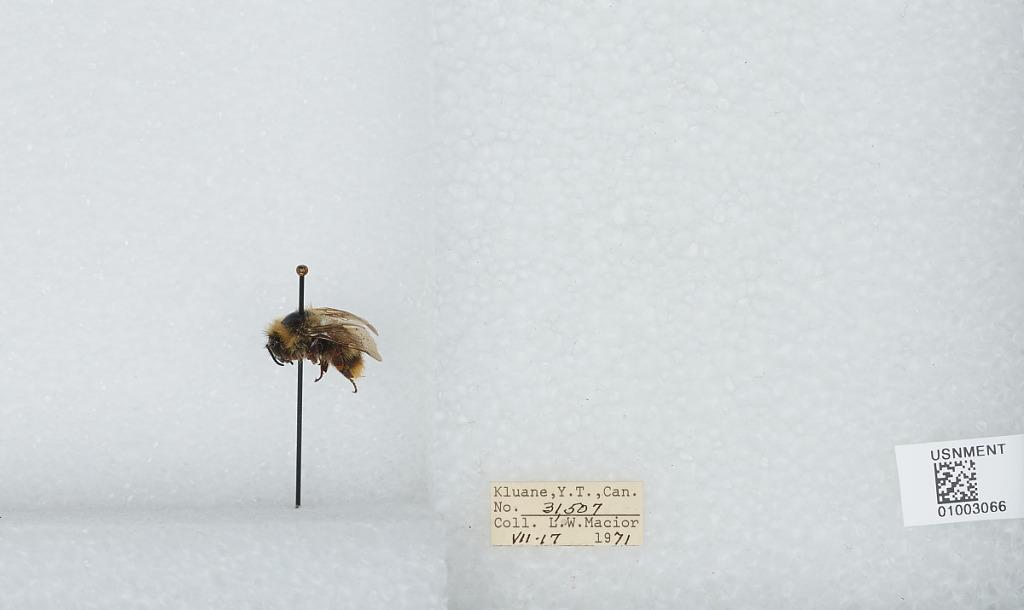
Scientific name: Bombus (Pyrobombus) frigidus Smith
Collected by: L. Macior
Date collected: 1971-7-17
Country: Canada
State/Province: Yukon Territory
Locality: Kluane
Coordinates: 60.75, -139.5